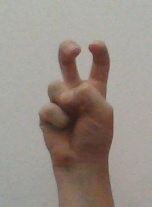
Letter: toot